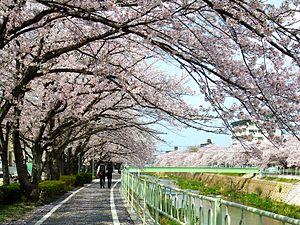
Meitō est l'un des 16 arrondissements de la ville de Nagoya au Japon. Il est situé à l'est de la ville.